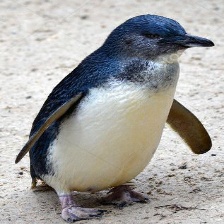
Species: FAIRY PENGUIN
Scientific name: EUDYPTULA MINOR
ImageNet parent category: king_penguin